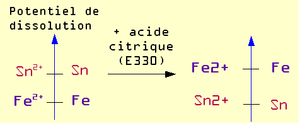
Positions relatives des potentiels de dissolution du fer (Fe) et de l'étain. &lt
La corrosion désigne l'altération d'un objet manufacturé par l'environnement. Les exemples les plus connus sont les altérations chimiques des métaux dans l'eau — avec ou sans oxygène — telles la rouille du fer et de l'acier, ou la formation de vert-de-gris sur le cuivre et ses alliages. Ces altérations chimiques sont regroupées sous le terme de corrosion aqueuse. Elles sont dues à des effets de plusieurs sortes : dissolution des métaux dans l'eau, apparition de piles électrochimiques, existence de gradients de concentration, aération différentielle ou piqûration. Globalement, la corrosion aqueuse est un phénomène dont l'impact économique est très important, nécessitant une grande variété de moyens de protections des métaux.